Afghanistan–Germany relations

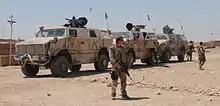
German Army soldiers in northern Afghanistan (2009)

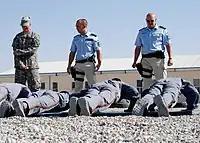
German police officers training Afghan officers in Afghanistan (2010)

The German Armed Forces were part of the ISAF mission in Afghanistan from December 2001. Germany hosted the Bonn Conference, which chose Hamid Karzai as Afghanistan's interim leader in 2001. Currently Germany is engaged in a security mission with its military and reconstruction efforts in the northern areas of Afghanistan, and has been one of the principal donors to Afghanistan.